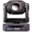
Label: lamp